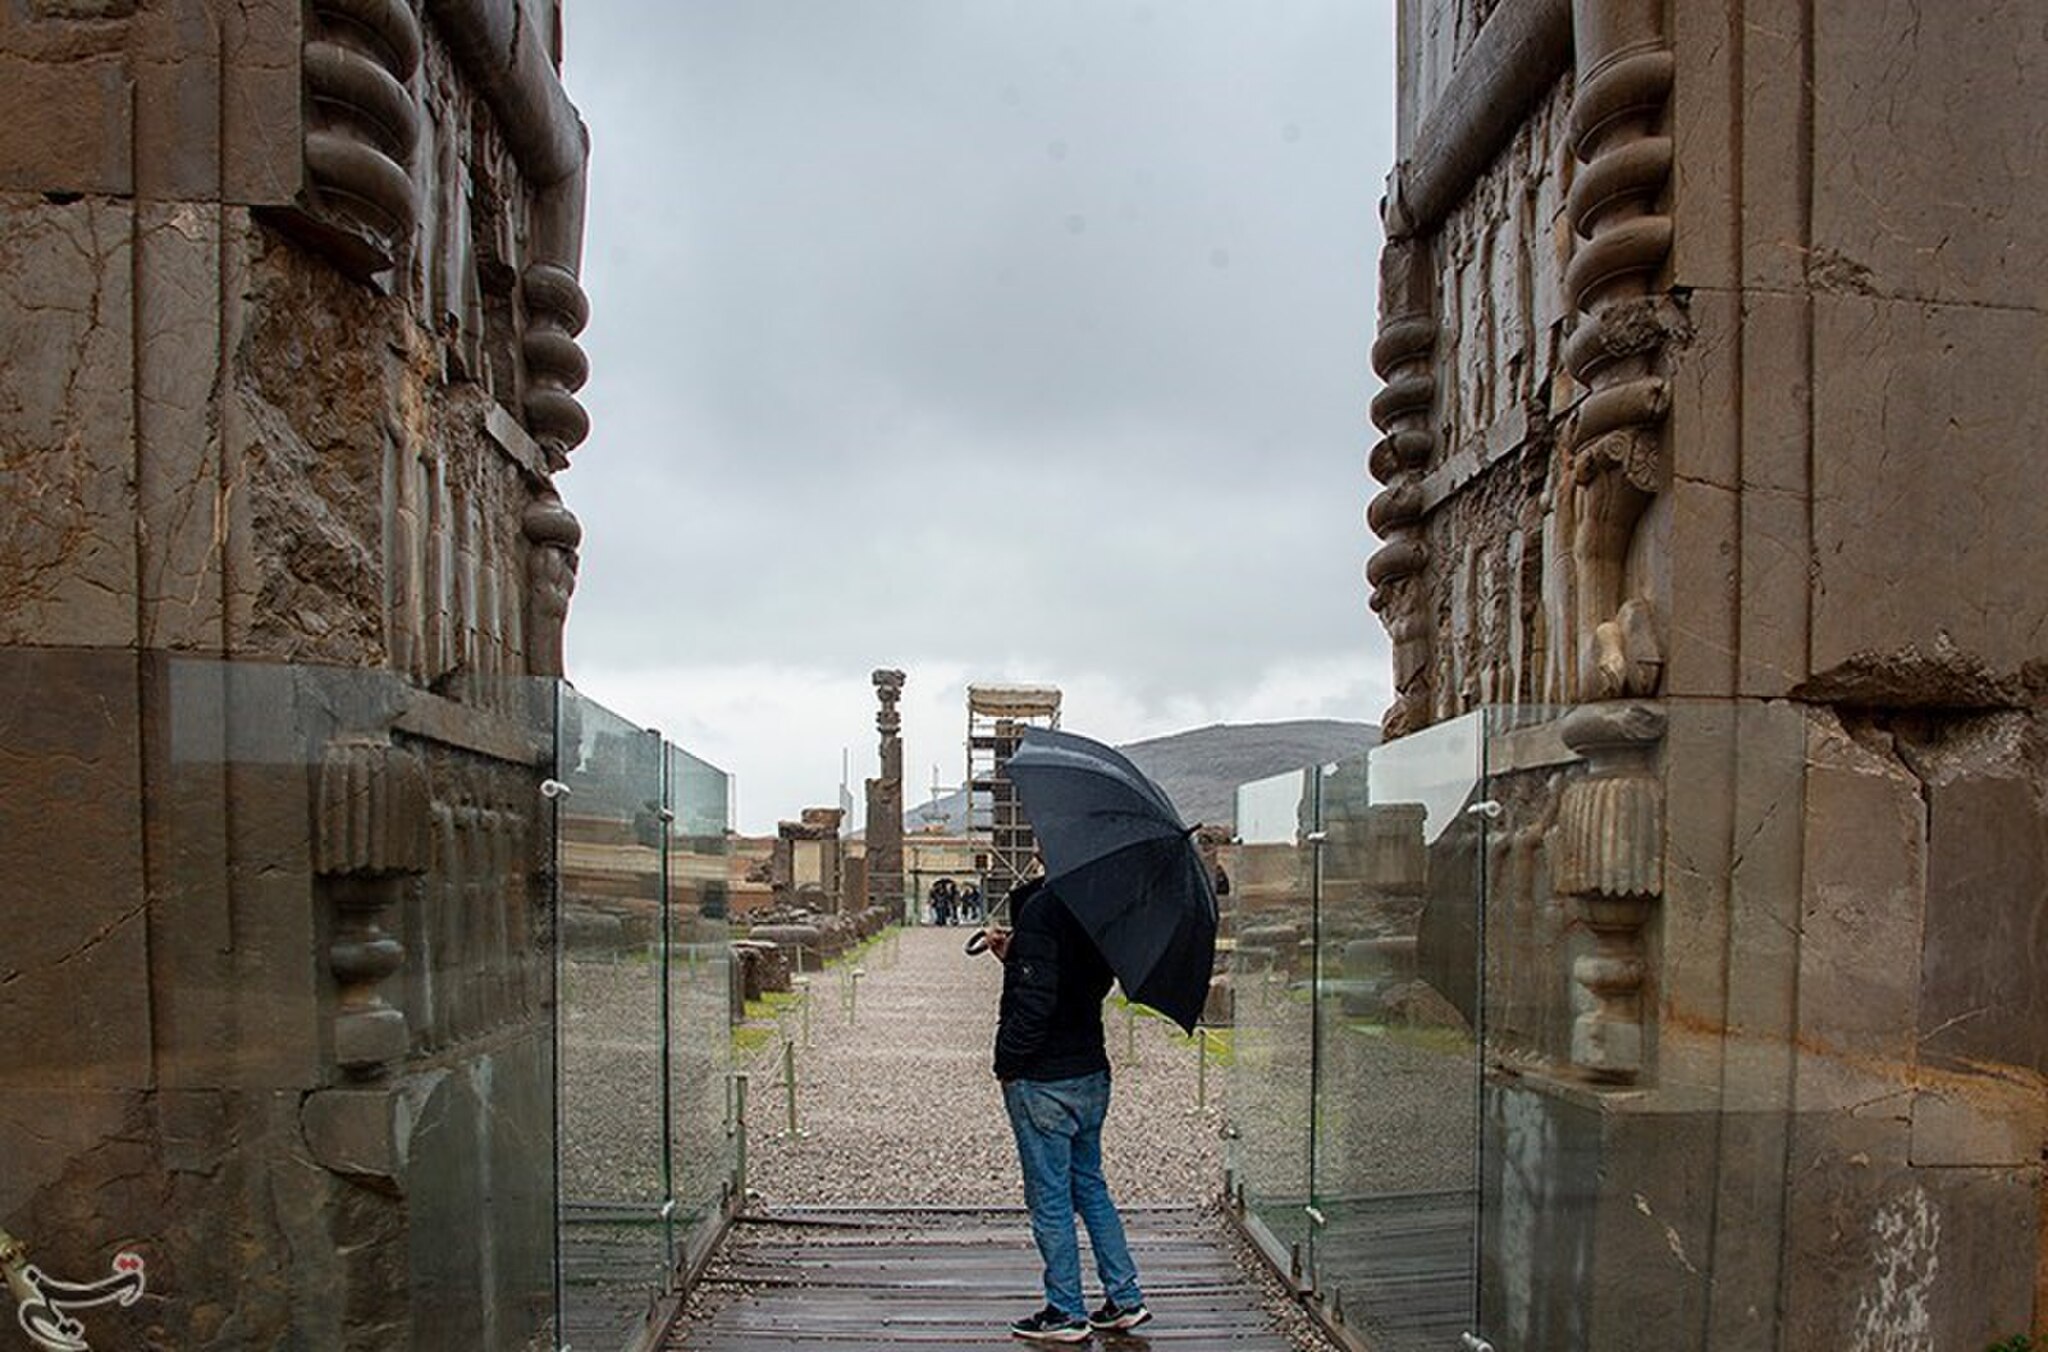
Title: Persepolis 29 March 2025 14
Description: In this ancient city, there is a palace called Persepolis, which was built during the reigns of Darius the Great, Xerxes, and Artaxerxes I and was inhabited for about 200 years
Date: 2025-03-29
Categories: 2025 in Persepolis, Photos by Amir Sadeghian for Tasnim News Agency, Photos from Tasnim News Agency